Xiaolan railway station

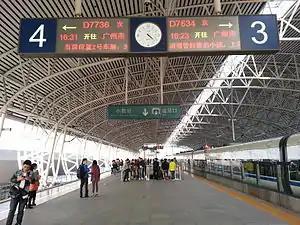
Xiaolan railway station

Xiaolan railway station is an elevated station of Guangzhou–Zhuhai intercity railway.